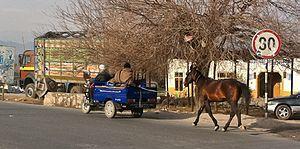
Le cheval est, en Afghanistan, domestiqué dès l'Antiquité et toujours très présent dans de nombreux aspects de la vie quotidienne, en particulier dans la partie Nord du pays. Les Afghans ont la particularité de ne pas castrer les chevaux. Ils élèvent une douzaine de races, dont le cheval de bouzkachi destiné au sport national du même nom.